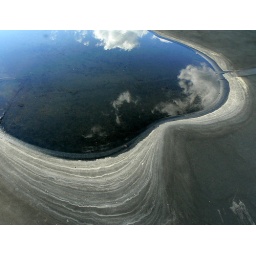
Tar paper creating a mini lake on the roof of Village Gate in Rochester New York.